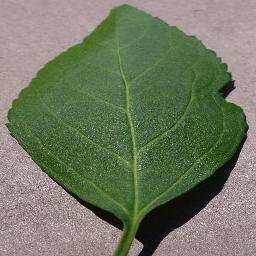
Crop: cherry
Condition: (including_sour)_healthy